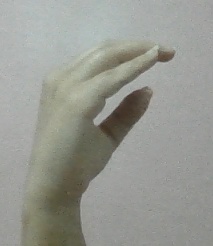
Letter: jeem